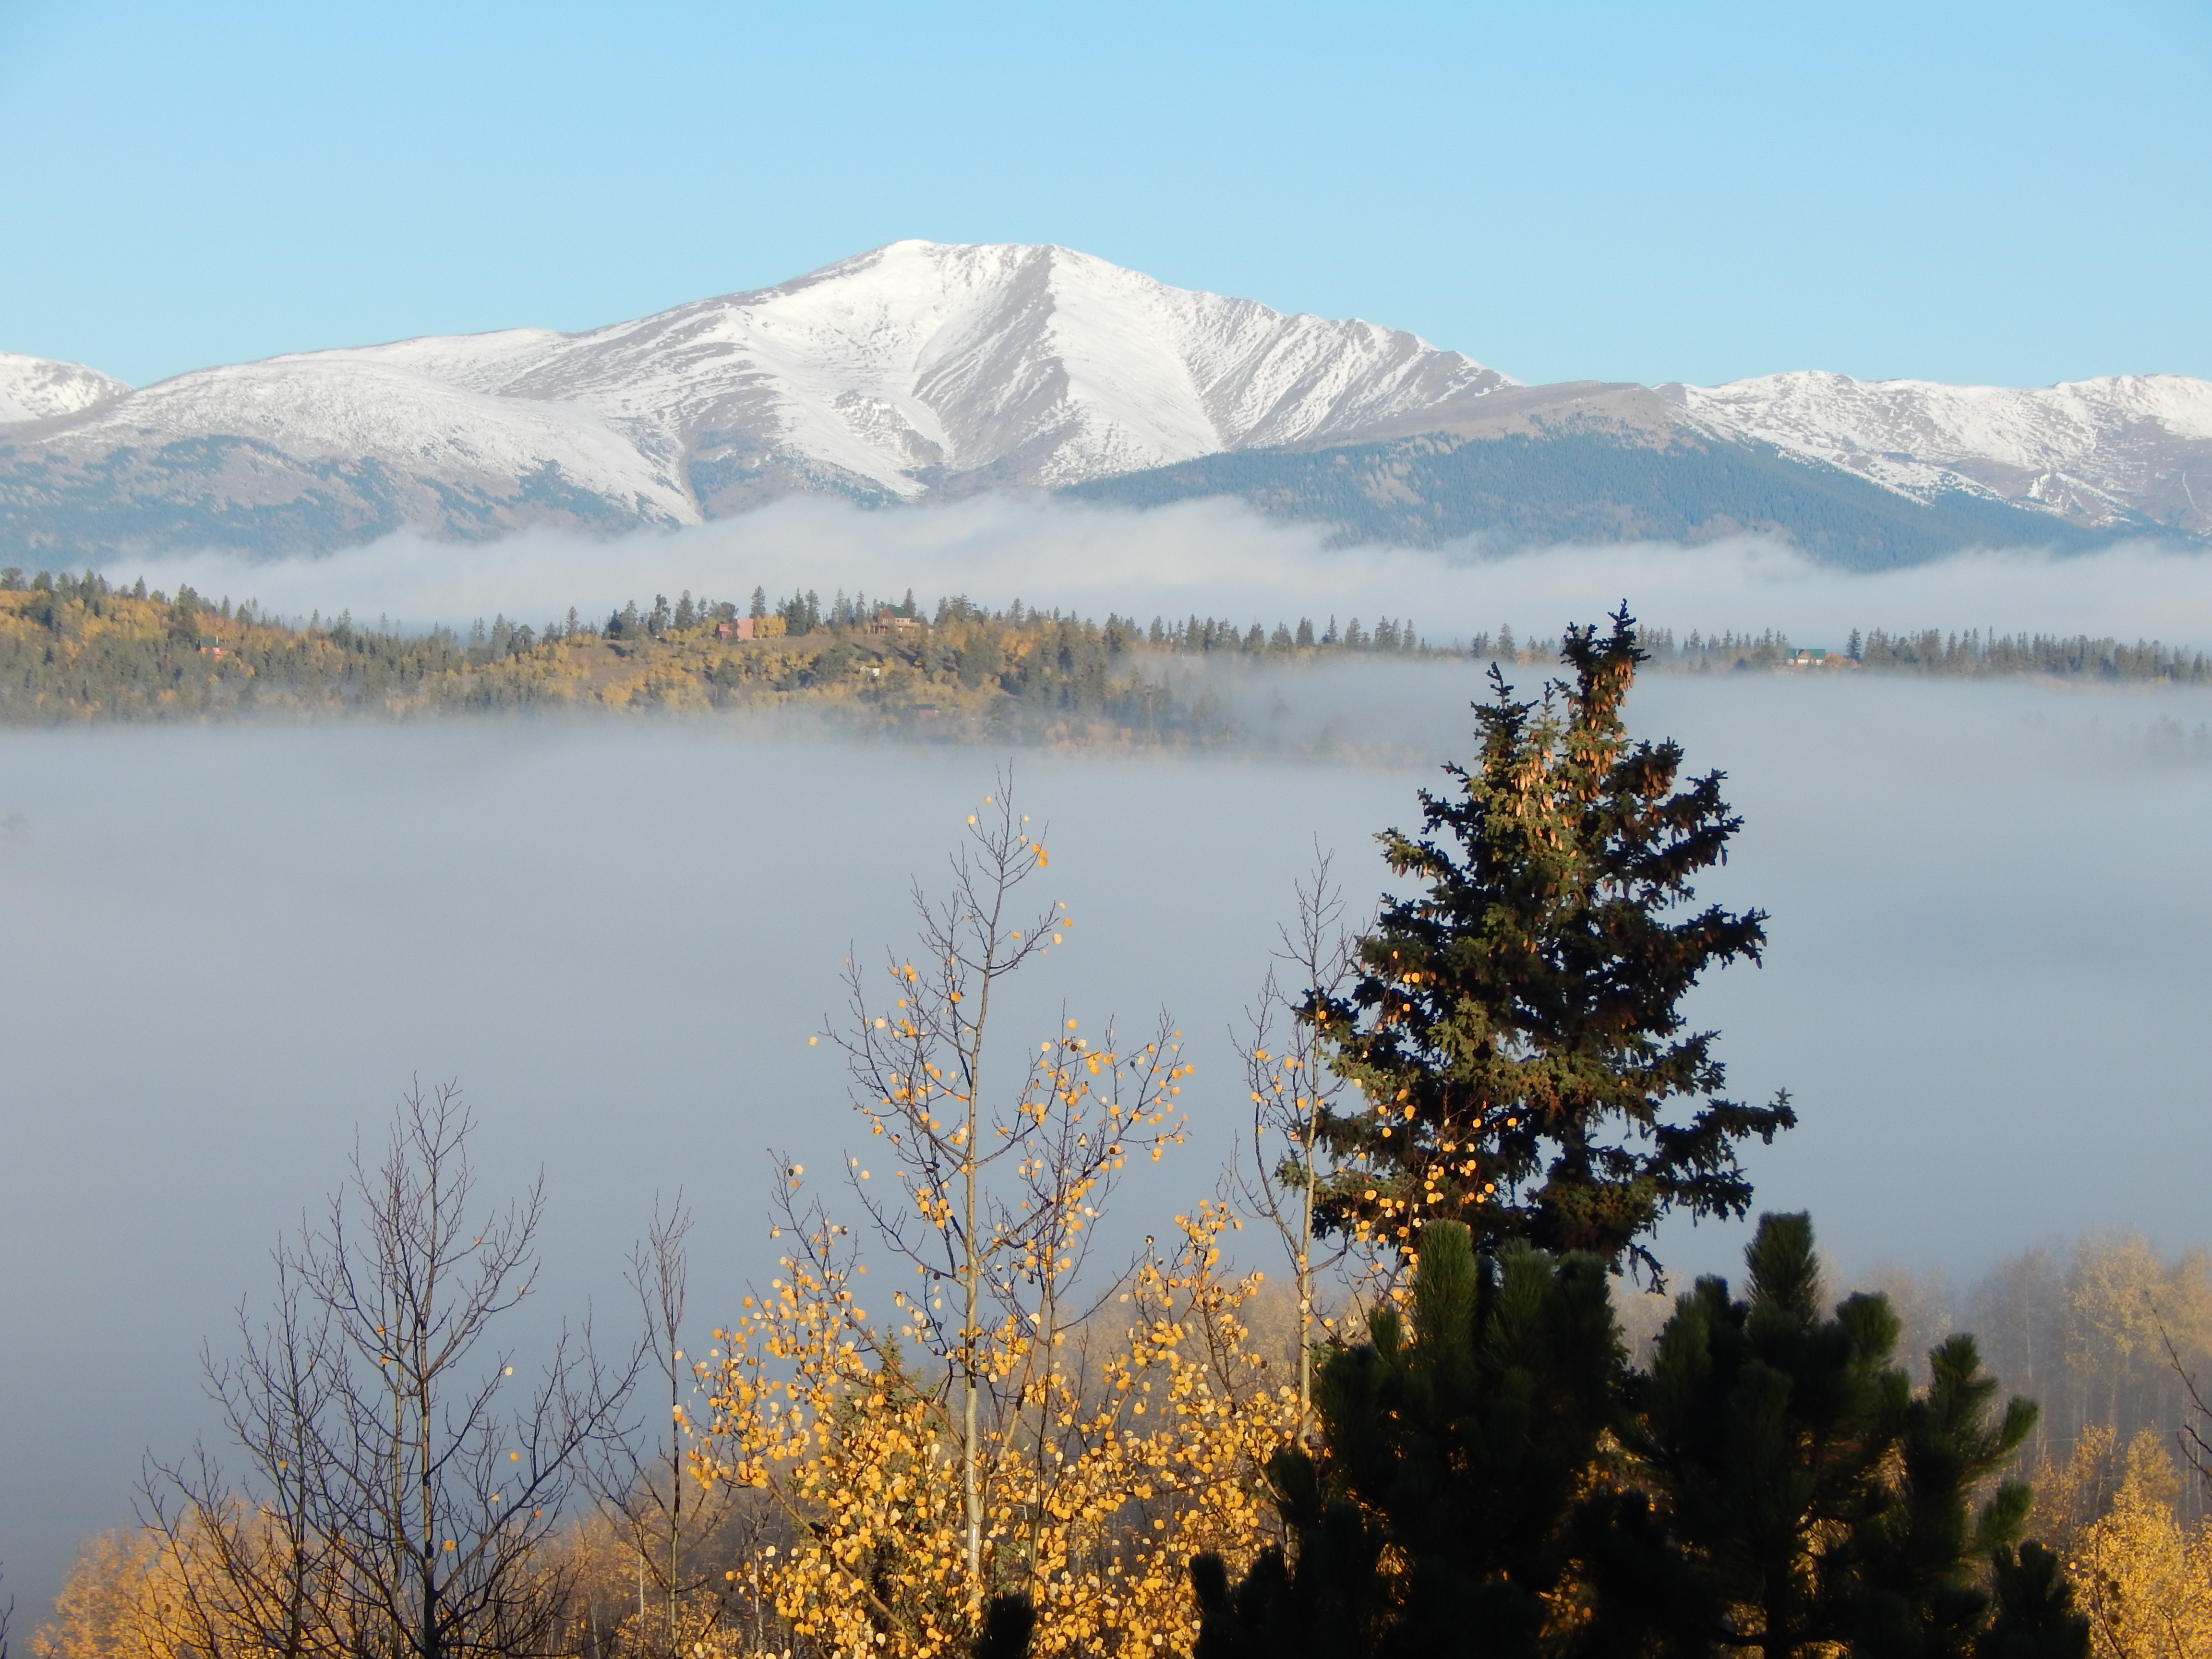
snow capped mountain, nature, wilderness, lake, winter, tree, mountain, water, reflection, sky, morning, leaf, fell, snow, hill station, loch, ridge, mount scenery, mountain range, highland, hill, national park, mist, landscape, fog, bank, tundra, reservoir, autumn, cloud